Néji Jalloul

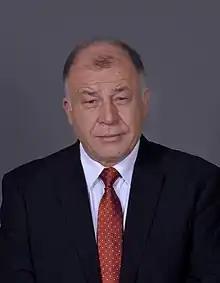
Jalloul in 2018

Néji Jalloul is a Tunisian politician. He served as Minister of Education in the cabinet of Prime Minister Habib Essid and he continued to serve in this position in the cabinet of Prime Minister Youssef Chahed.